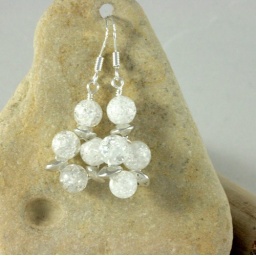
Hooks in 925 sterling silver. Crackle glass and tibetan silver beads